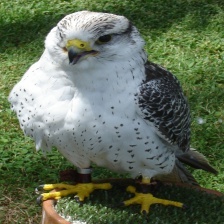
Species: GYRFALCON
Scientific name: FALCO RUSTICOLUS